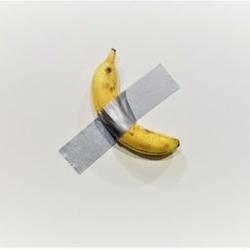
Label: Banana